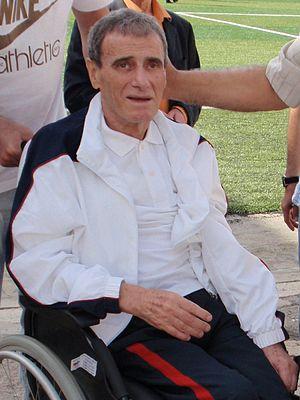
Abderrahmane Meziani au stade Omar-Hamadi à l'occasion de l'hommage rendu à Djamel Keddou le 10 mai 2013.
Abderrahmane Meziani est un footballeur international algérien né le 12 mai 1942 à Alger et mort le 2 juin 2016 à l'âge de 74 ans.